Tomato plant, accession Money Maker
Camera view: horizontal (90 deg, fisheye); turntable rotation: 180 degrees
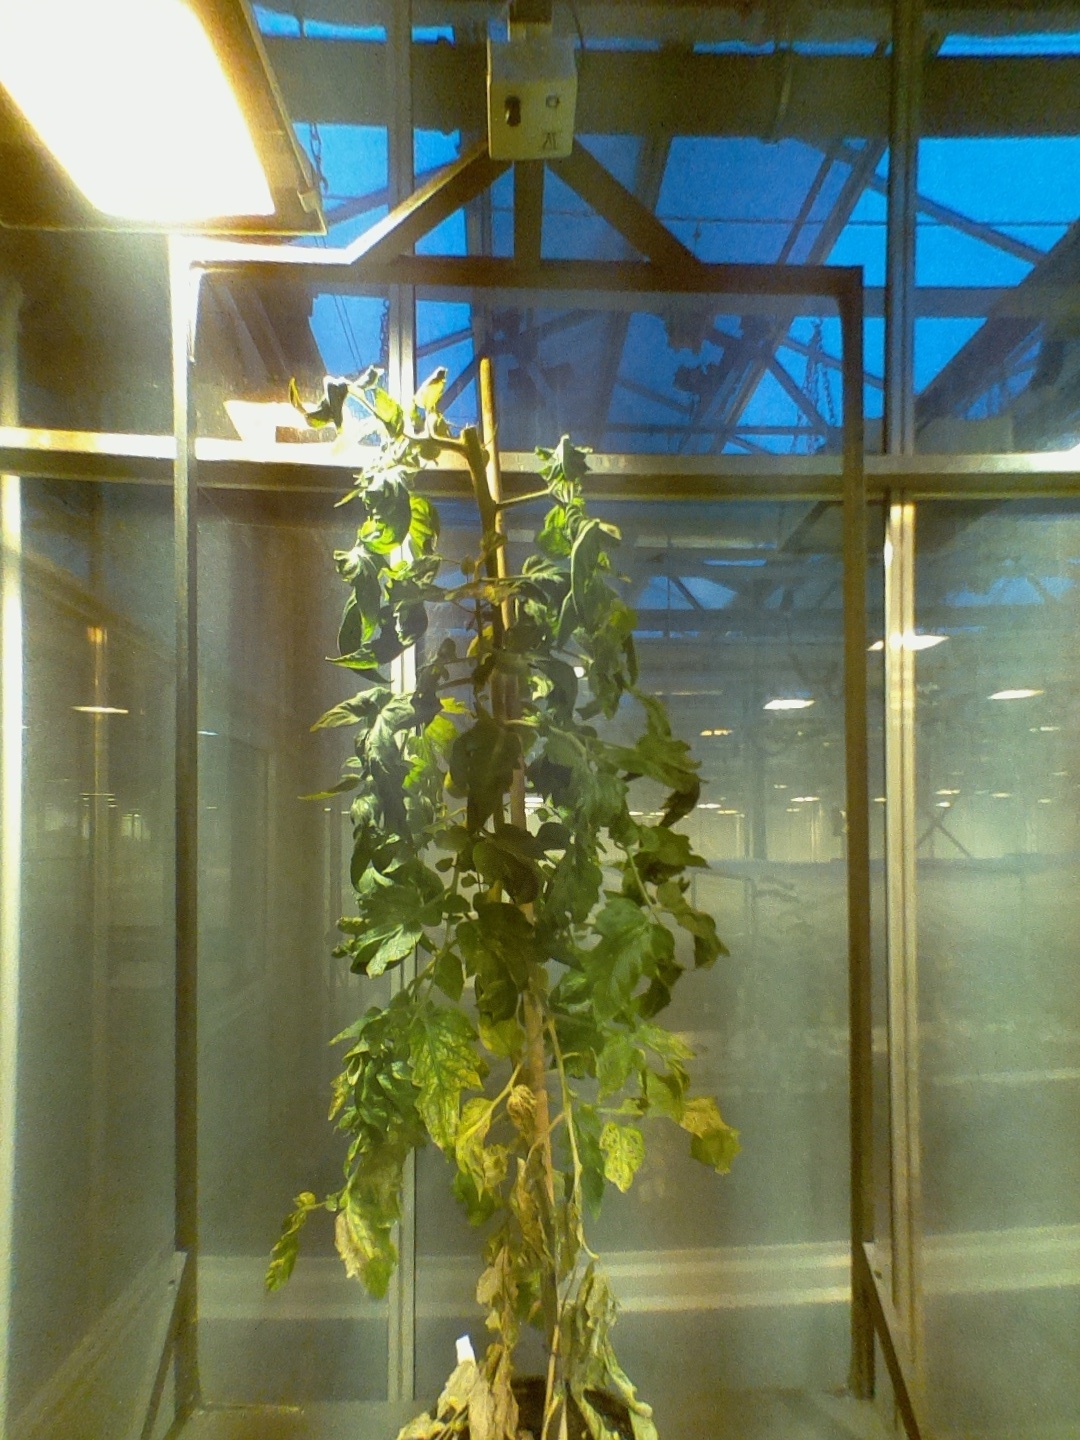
BBCH growth stage 74: 40%-50% of final fruit size